Emilio Giletti

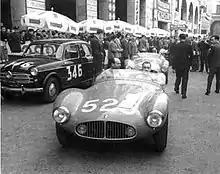
Maserati A6GCS at 1953 Mille Miglia, driven by Emilio Giletti and Guerino Bertocchi to a 6th place

During this period, he enjoyed some success, scoring his only race win, in the 1952 non-championship Trofeo della Reggione Sardo and finished on the podium in the 1953 Targa Florio. Away from Sportscars, Giletti raced in just one Formula One race, the 1953 Gran Premio di Modena, but retired due to a valve failure with his Maserati A6GCM. He was also originally listed to race in the 1954 Gran Premio de la Republica Argentina, but Maserati gave the drive to Musso instead.